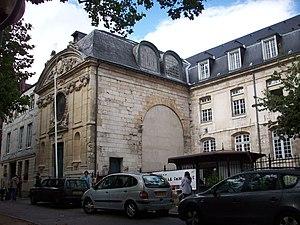
Ancienne chapelle Saint-Louis-de-la-Rougemare à Rouen, elle accueille depuis 1991 un théâtre.
La place de la Rougemare est une place de Rouen.
Cet article recense les monuments historiques français classés en 1957.
Cet article recense les monuments historiques de Rouen, en France.